Telewizja Polska

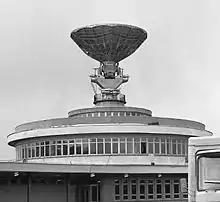
The first ground satellite communication station in Poland

The real beginning of Polish Television was the creation of the Television programme Team at the Polish Radio on 1 August 1958. Two years later (2 December 1960), the "Polish Radio and Television" Committee was established. From then on, Polish Radio and TVP had equal status. The first head of the Radio Committee (a position equivalent to a minister) was Włodzimierz Sokorski (the heads of the radio and television departments had the rank of deputy ministers). On 1 February 1961, the daily broadcast of the television programme began. At the turn of the 1950s and 1960s, seven TVP regional centres were established (with their own studios) in: